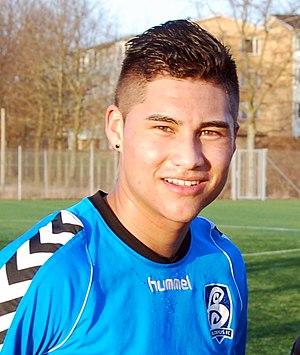
Dustin Clifman Corea Garay, plus couramment appelé Dustin Corea, est un footballeur américano-salvadorien né le 21 mars 1992 à Los Angeles. Pouvant évoluer au poste d'attaquant ou de milieu offensif, il joue actuellement avec Club Deportivo FAS et l'équipe du Salvador.